Karin Frick

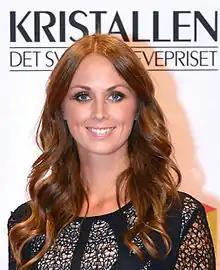
Karin Frick during the Kristallen Awards in August 2013.

Karin Anna Maria Frick (born 24 March 1980) is a Swedish sports journalist and television presenter at Kanal 5 and TV4.